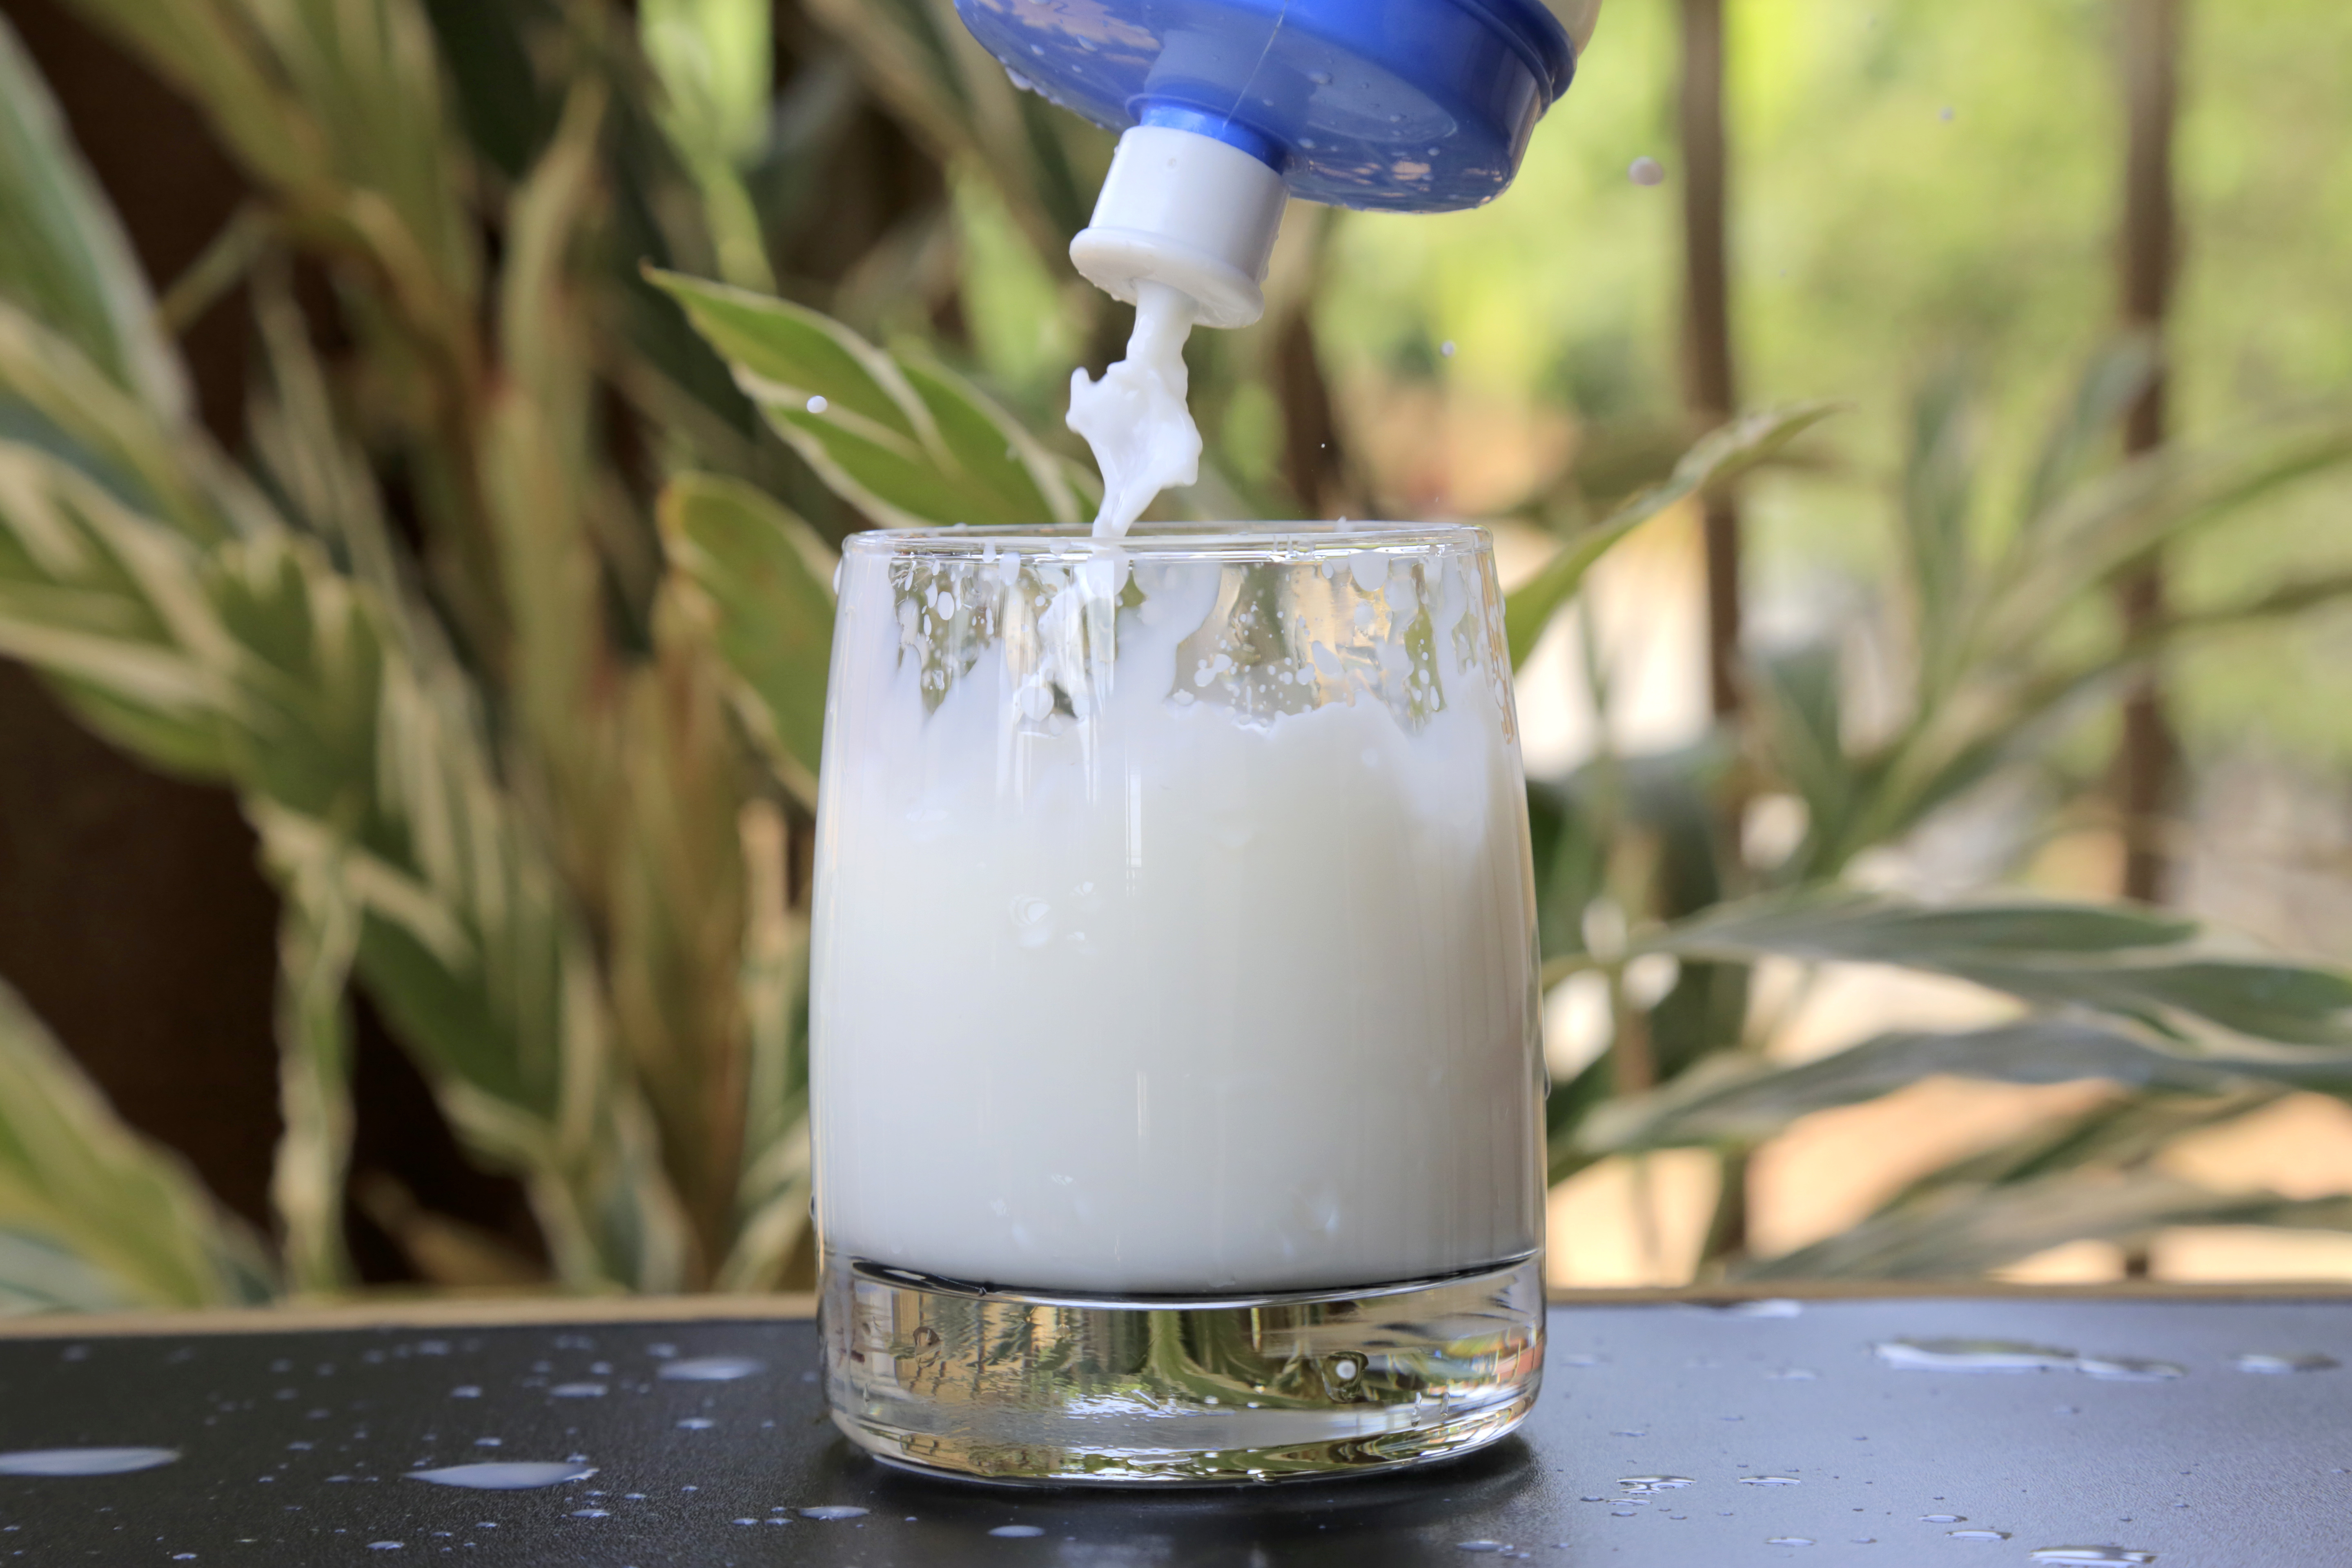
table, blur, plastic, glass, food, produce, natural, drink, bottle, milk, still life, health, cocktail, close up, coconut, leaves, outdoors, container, slimy, paste, lotion, alcoholic beverage, drinking glass, distilled beverage